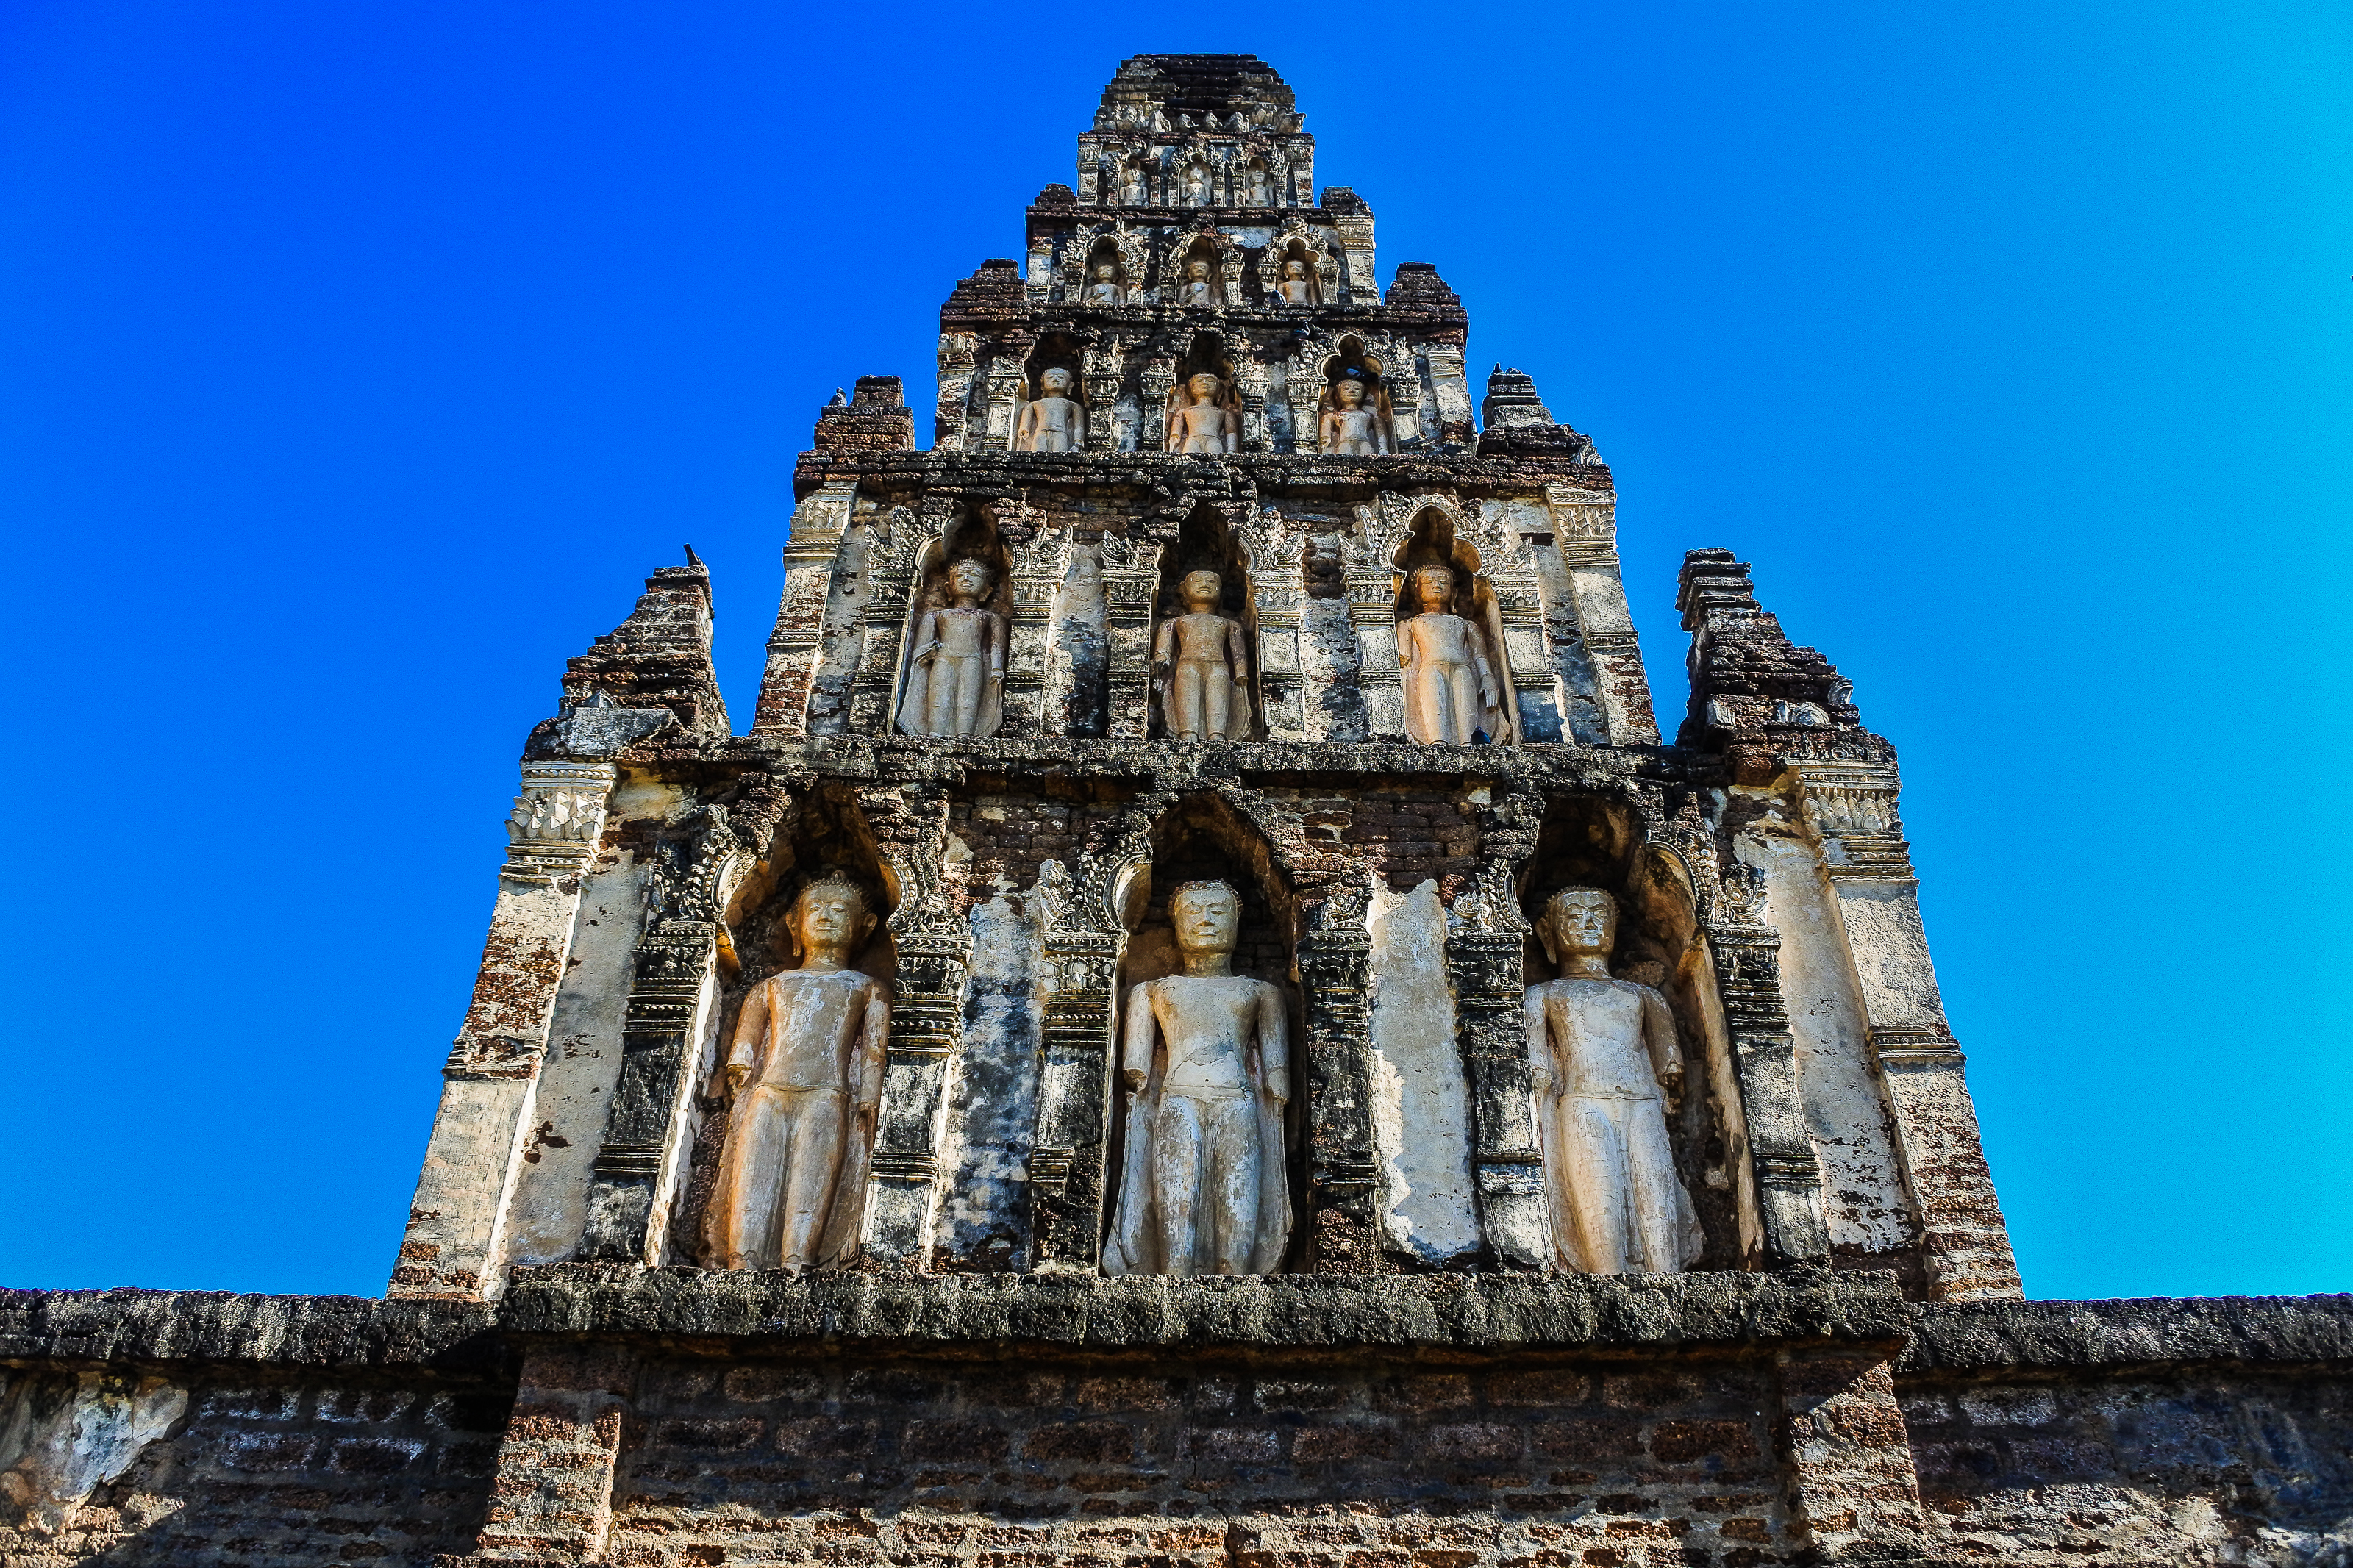
religious, ku kut, chedi, historical, tourism, building, interior, tourist, chamthewi, buddha, thailand, landmark, architecture, image, art, famous, holy, old, asia, asian, statue, history, wat, buddhism, ancient, respect, religion, outdoor, pagoda, lamphun, culture, buddhist, temple, travel, place of worship, medieval architecture, historic site, cathedral, classical architecture, gothic architecture, sky, facade, steeple, church, spire, monastery, abbey, convent, tower, national historic landmark, tourist attraction, unesco world heritage site